Peter Cundall

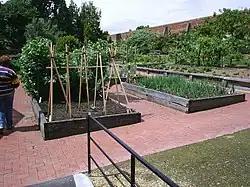
Peter Cundall's vegetable garden at the Royal Tasmanian Botanical Gardens, used in "Gardening Australia"

After leaving the Australian Army in 1956, Cundall moved to Tasmania, where he started his own gardening and landscaping business designing and constructing gardens in Tasmania. During this period he specialised in landscaping a large number of schools, hospitals, universities, factories, hotels, shopping centres and private gardens in Tasmania and Victoria. He was also an active founding member of the Organic Gardening and Farming Society. In 1967, he started a gardening talkback program on a Launceston radio station. In 1969, he began presenting a television gardening program for Australia's national broadcaster, the Australian Broadcasting Commission. Originally called "It's Growing" and then "Landscape", it was another world-first which concentrated on the design and construction of new gardens in Tasmania. This show became one of the longest-running, most iconic shows in Australia—"Gardening Australia".